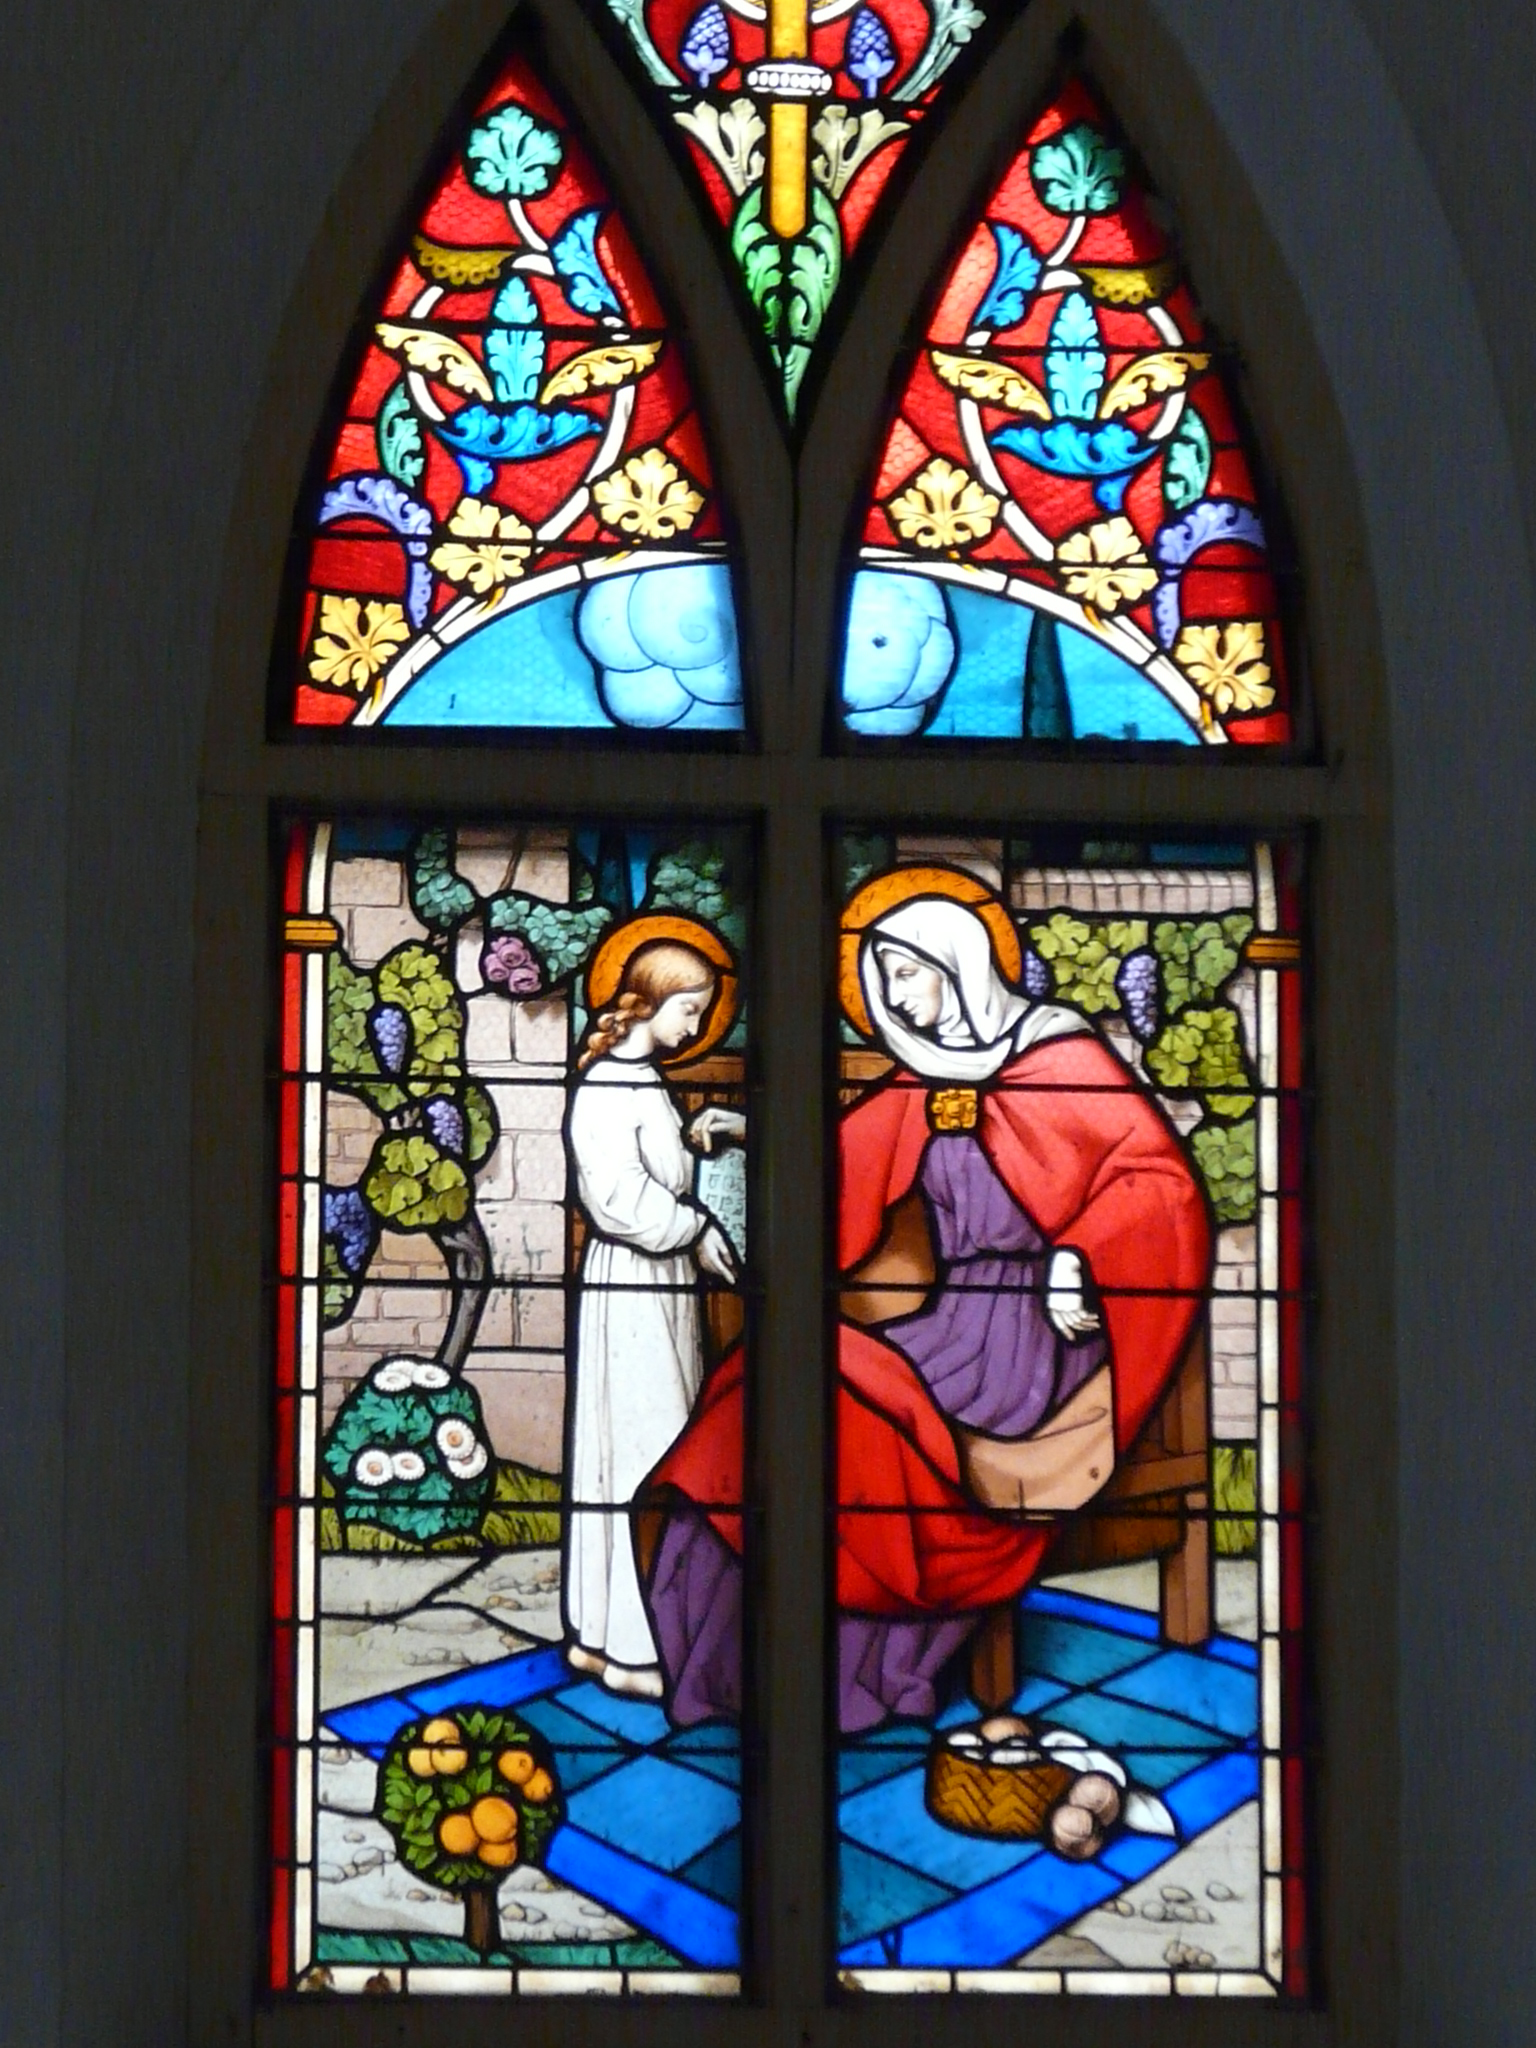
user: text: Vầng hào quang trên đầu của các nhân vật có màu gì?
assistant: text: Màu vàng/cam

user: text: Có bao nhiêu nhân vật chính trong bức tranh kính này?
assistant: text: Hai

user: text: Đây là loại hình nghệ thuật trang trí nào thường thấy trong nhà thờ?
assistant: text: Tranh kính màu

user: text: Cảnh tượng trong tranh kính màu này thường được hiểu là kể về sự kiện tôn giáo nào?
assistant: text: Giáo dục của Đức Mẹ

user: text: Hai nhân vật chính đang làm gì và trên nền nhà gần mỗi người có những vật phẩm nào?
assistant: text: Nhân vật trẻ hơn đang cầm một cuộn giấy/sách và đứng cạnh một cây cam nhỏ; nhân vật lớn tuổi hơn đang ngồi và có một giỏ trứng bên cạnh.